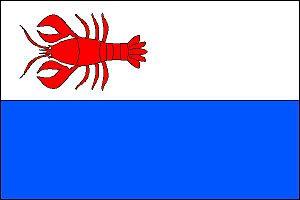
Pasohlávky est une commune du district de Brno-Campagne, dans la région de Moravie-du-Sud, en République tchèque. Sa population s'élevait à 743 habitants en 2017.